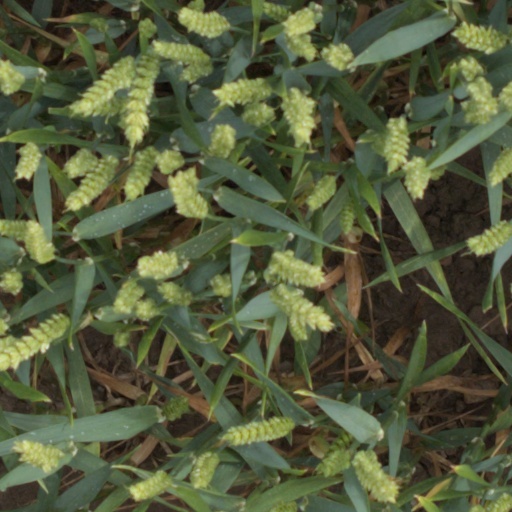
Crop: wheat